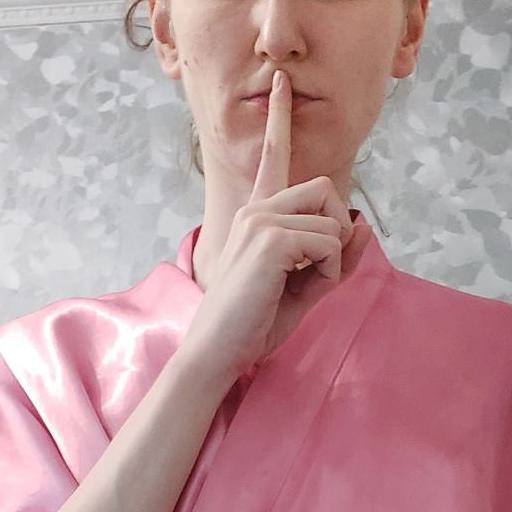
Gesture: mute